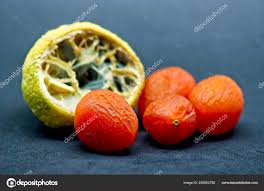
Label: trash